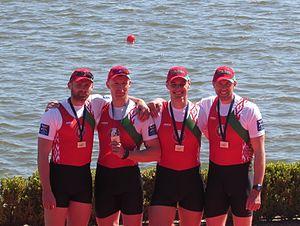
Vadzim Lialin, né le 15 novembre 1982, est un rameur biélorusse.